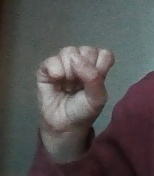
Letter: saad